El Quijote de Miguel de Cervantes

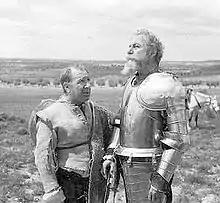
Rey (right) as Don Quixote and Landa (left) as Sancho Panza.

The series premiered on 29 January 1992 in prime-time on La Primera of Televisión Española and its five episodes had an average of 4,583,000 viewers and 29.1% of share.